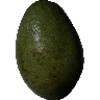
Label: Avocado 1